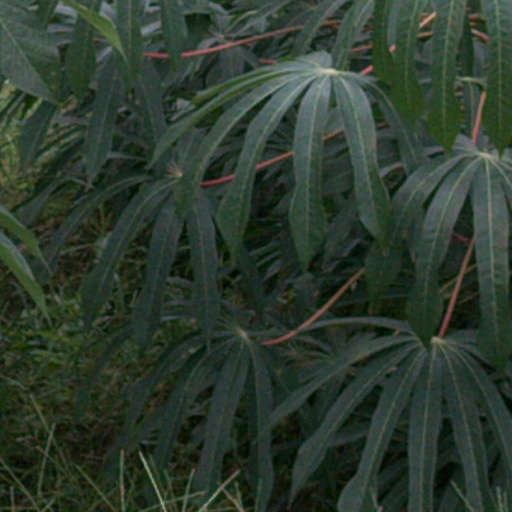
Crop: cassava